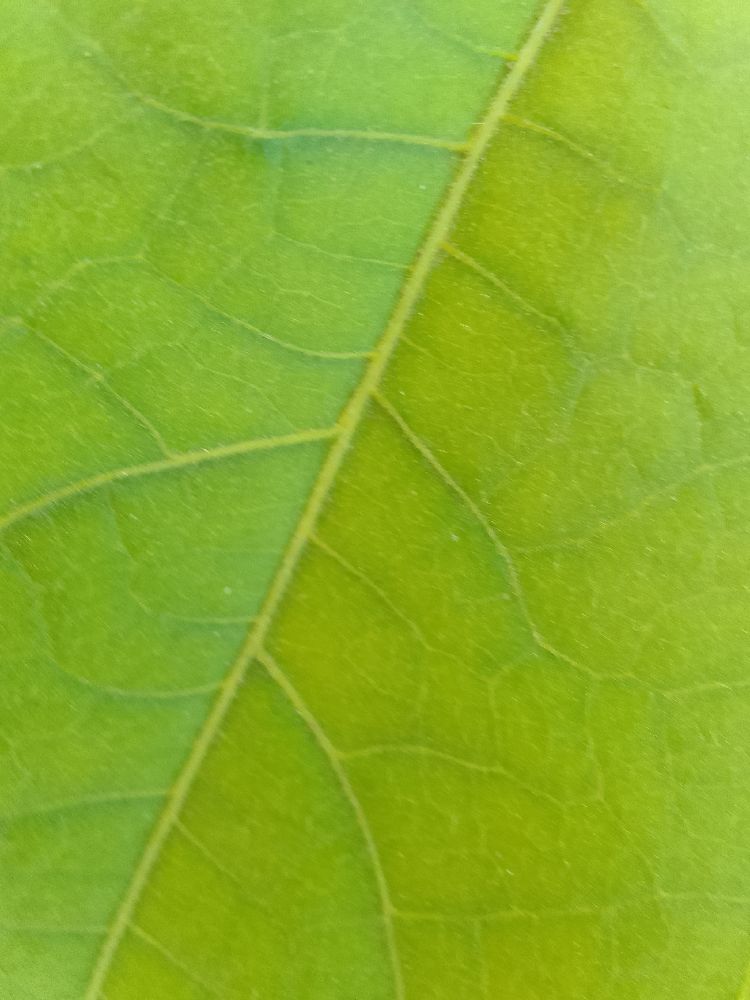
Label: healthy